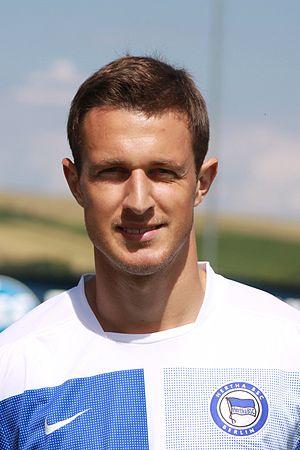
Christoph Janker, né le 14 février 1985 à Cham en Allemagne, est un footballeur allemand jouant au poste de défenseur central.